Answer in natural language. Considering the relative positions, is modern gray dresser with three drawers (highlighted by a green box) above or below Window (highlighted by a red box)? Choose between the following options: above or below
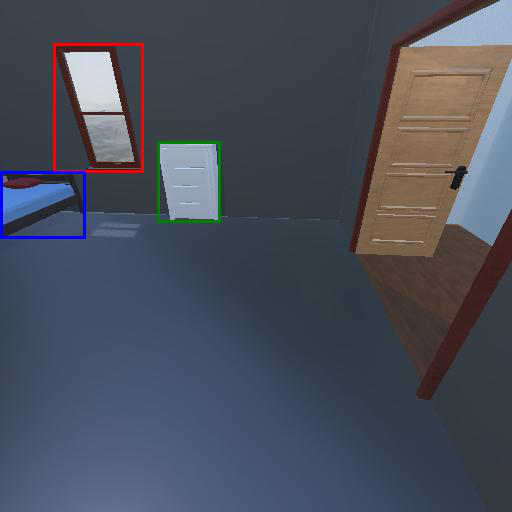
<answer>below</answer>